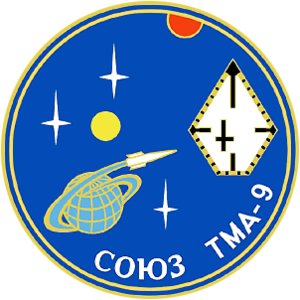
Anousheh Ansari, née Anousheh Raissyan le 12 septembre 1966 à Mechhed, en Iran, est une femme d'affaires irano-américaine. Elle est principalement connue pour être la première femme touriste spatial.
Soyouz TMA-9 est une mission spatiale vers la Station spatiale internationale, ayant emmené dans l'espace la première femme touriste spatiale, Anousheh Ansari.
Michael Eladio "LA" López-Alegría est un astronaute hispano-américain né à Madrid le 30 mai 1958.